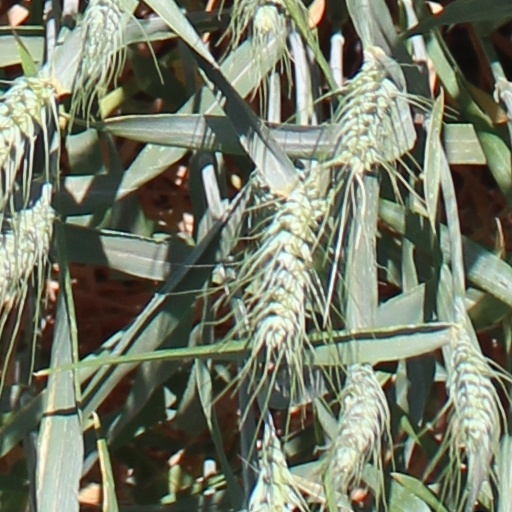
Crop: wheat